Josep Samsó Elías

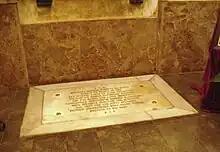
Tomb in Barcelona.

Josep Samsó Elías was born in Castellbisbal on 17 January 1887 as the first of two children to the pharmacist Jaume Samsó Olivella and Josefa Elías Puig; he was baptized on 22 January and later received his Confirmation some months following on 20 October. His sister Montserrat was born in 1888 and his father later died on 12 November 1894. His widowed mother had nothing to support her children with and so approached her childless sister in the neighboring town of Rubí asking for her help. Her sister and her husband accepted and helped raise the children at their home.